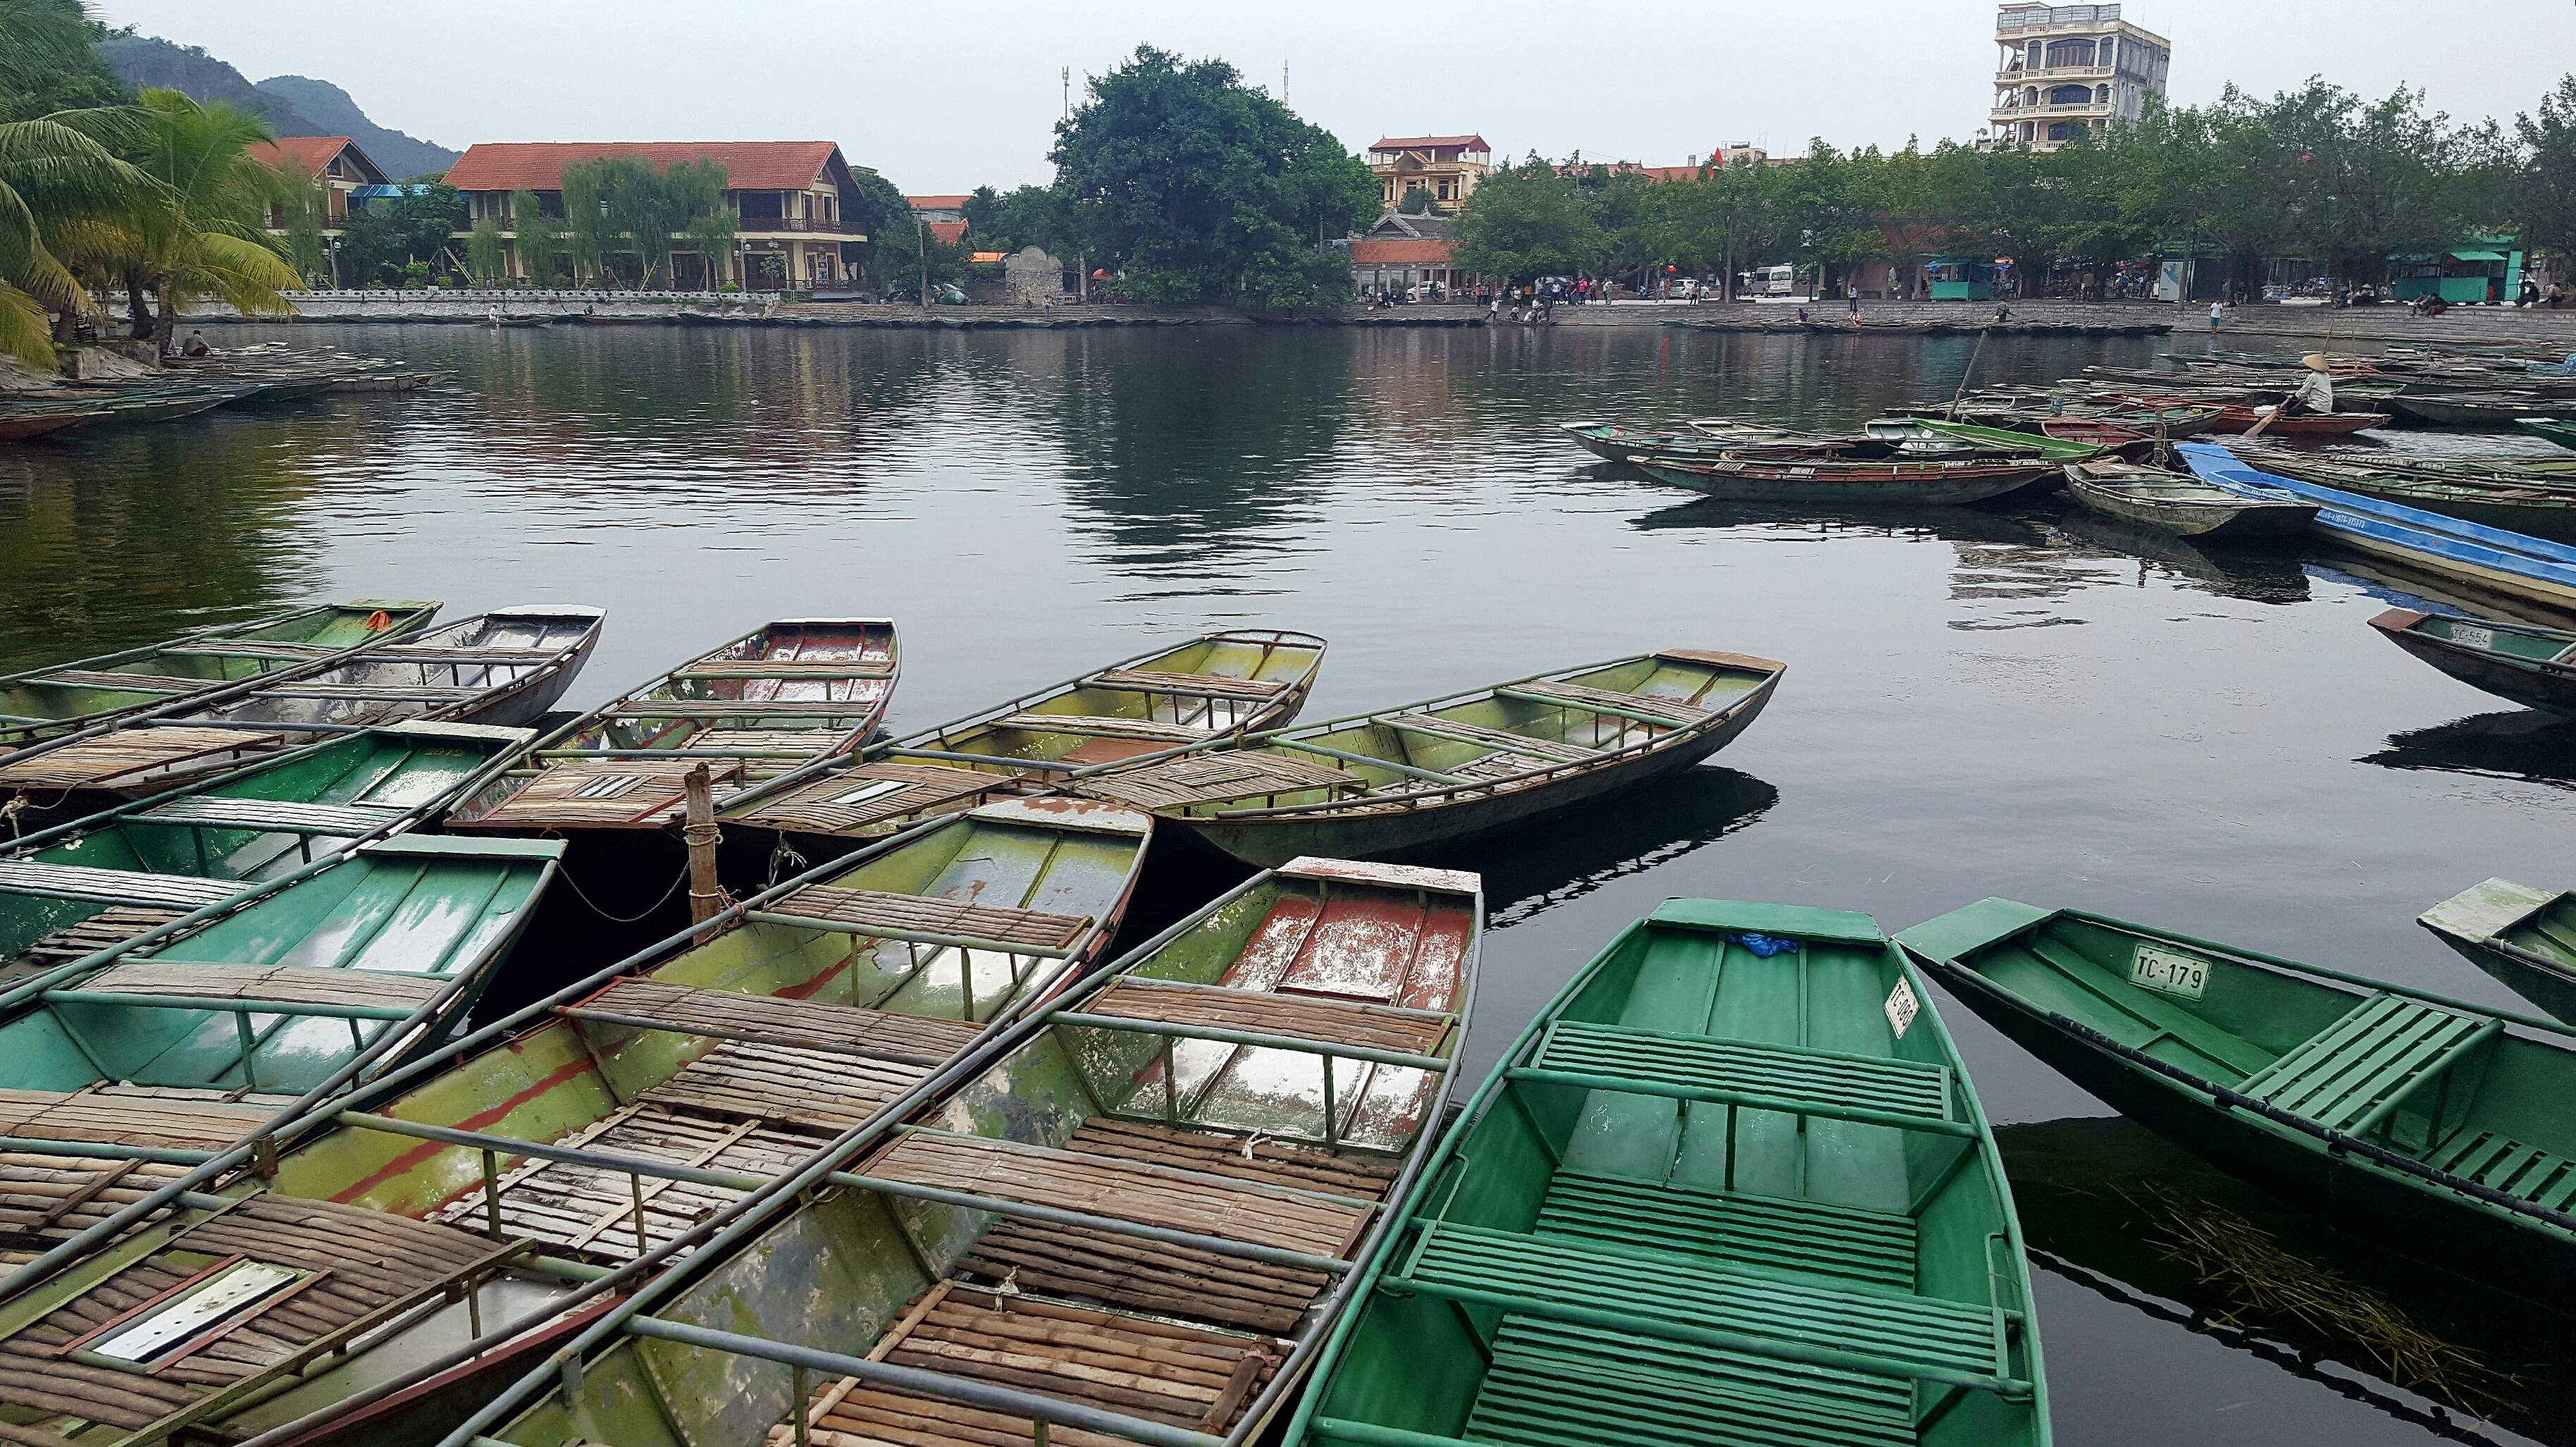
water, dock, boat, river, canal, travel, recreation, reflection, vehicle, waterway, body of water, boating, vietnam, hanoi, ninh binh, overseas travel, ttamkkok, ninh binh tour ttamkkok, phone pictures, water transportation